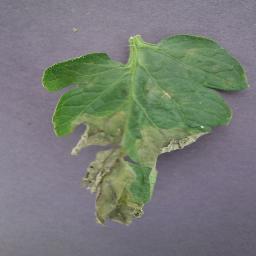
Label: Tomato___Late_blight